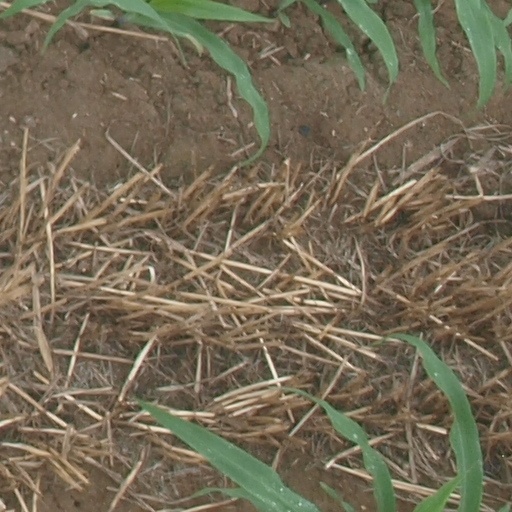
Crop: maize; corn